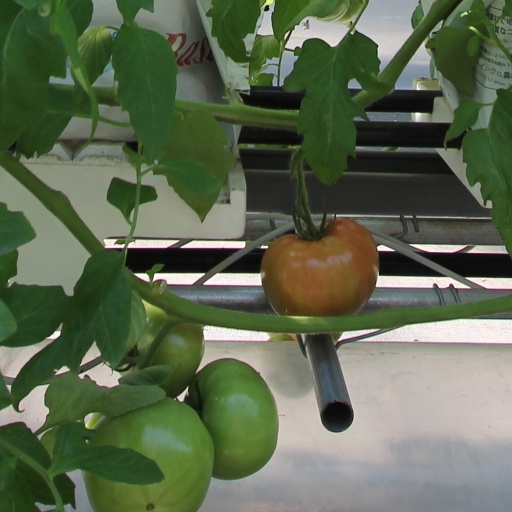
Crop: tomato